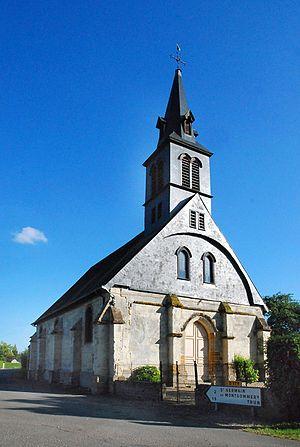
Sainte-Foy-de-Montgommery (Calvados)
Sainte-Foy-de-Montgommery est une ancienne commune française, située dans le département du Calvados en région Normandie, devenue le 1ᵉʳ janvier 2016 une commune déléguée au sein de la commune nouvelle de Val-de-Vie.